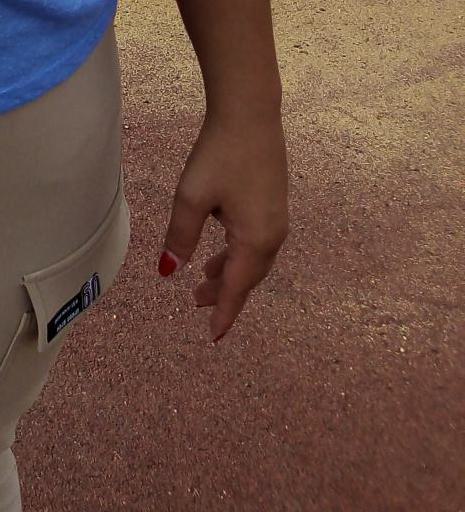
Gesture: no_gesture